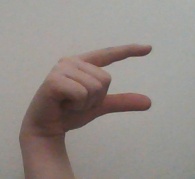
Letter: dal